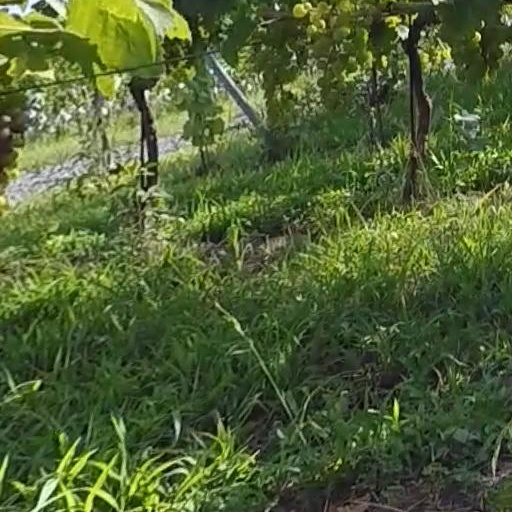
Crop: grape